Yalkhoy-Mokhk

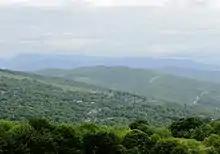
Yalkhoy-Mokhk

Yalkhoy-Mokhk ("Yalxoy-Moxk") is a village (selo) in Kurchaloyevsky District, Chechnya.